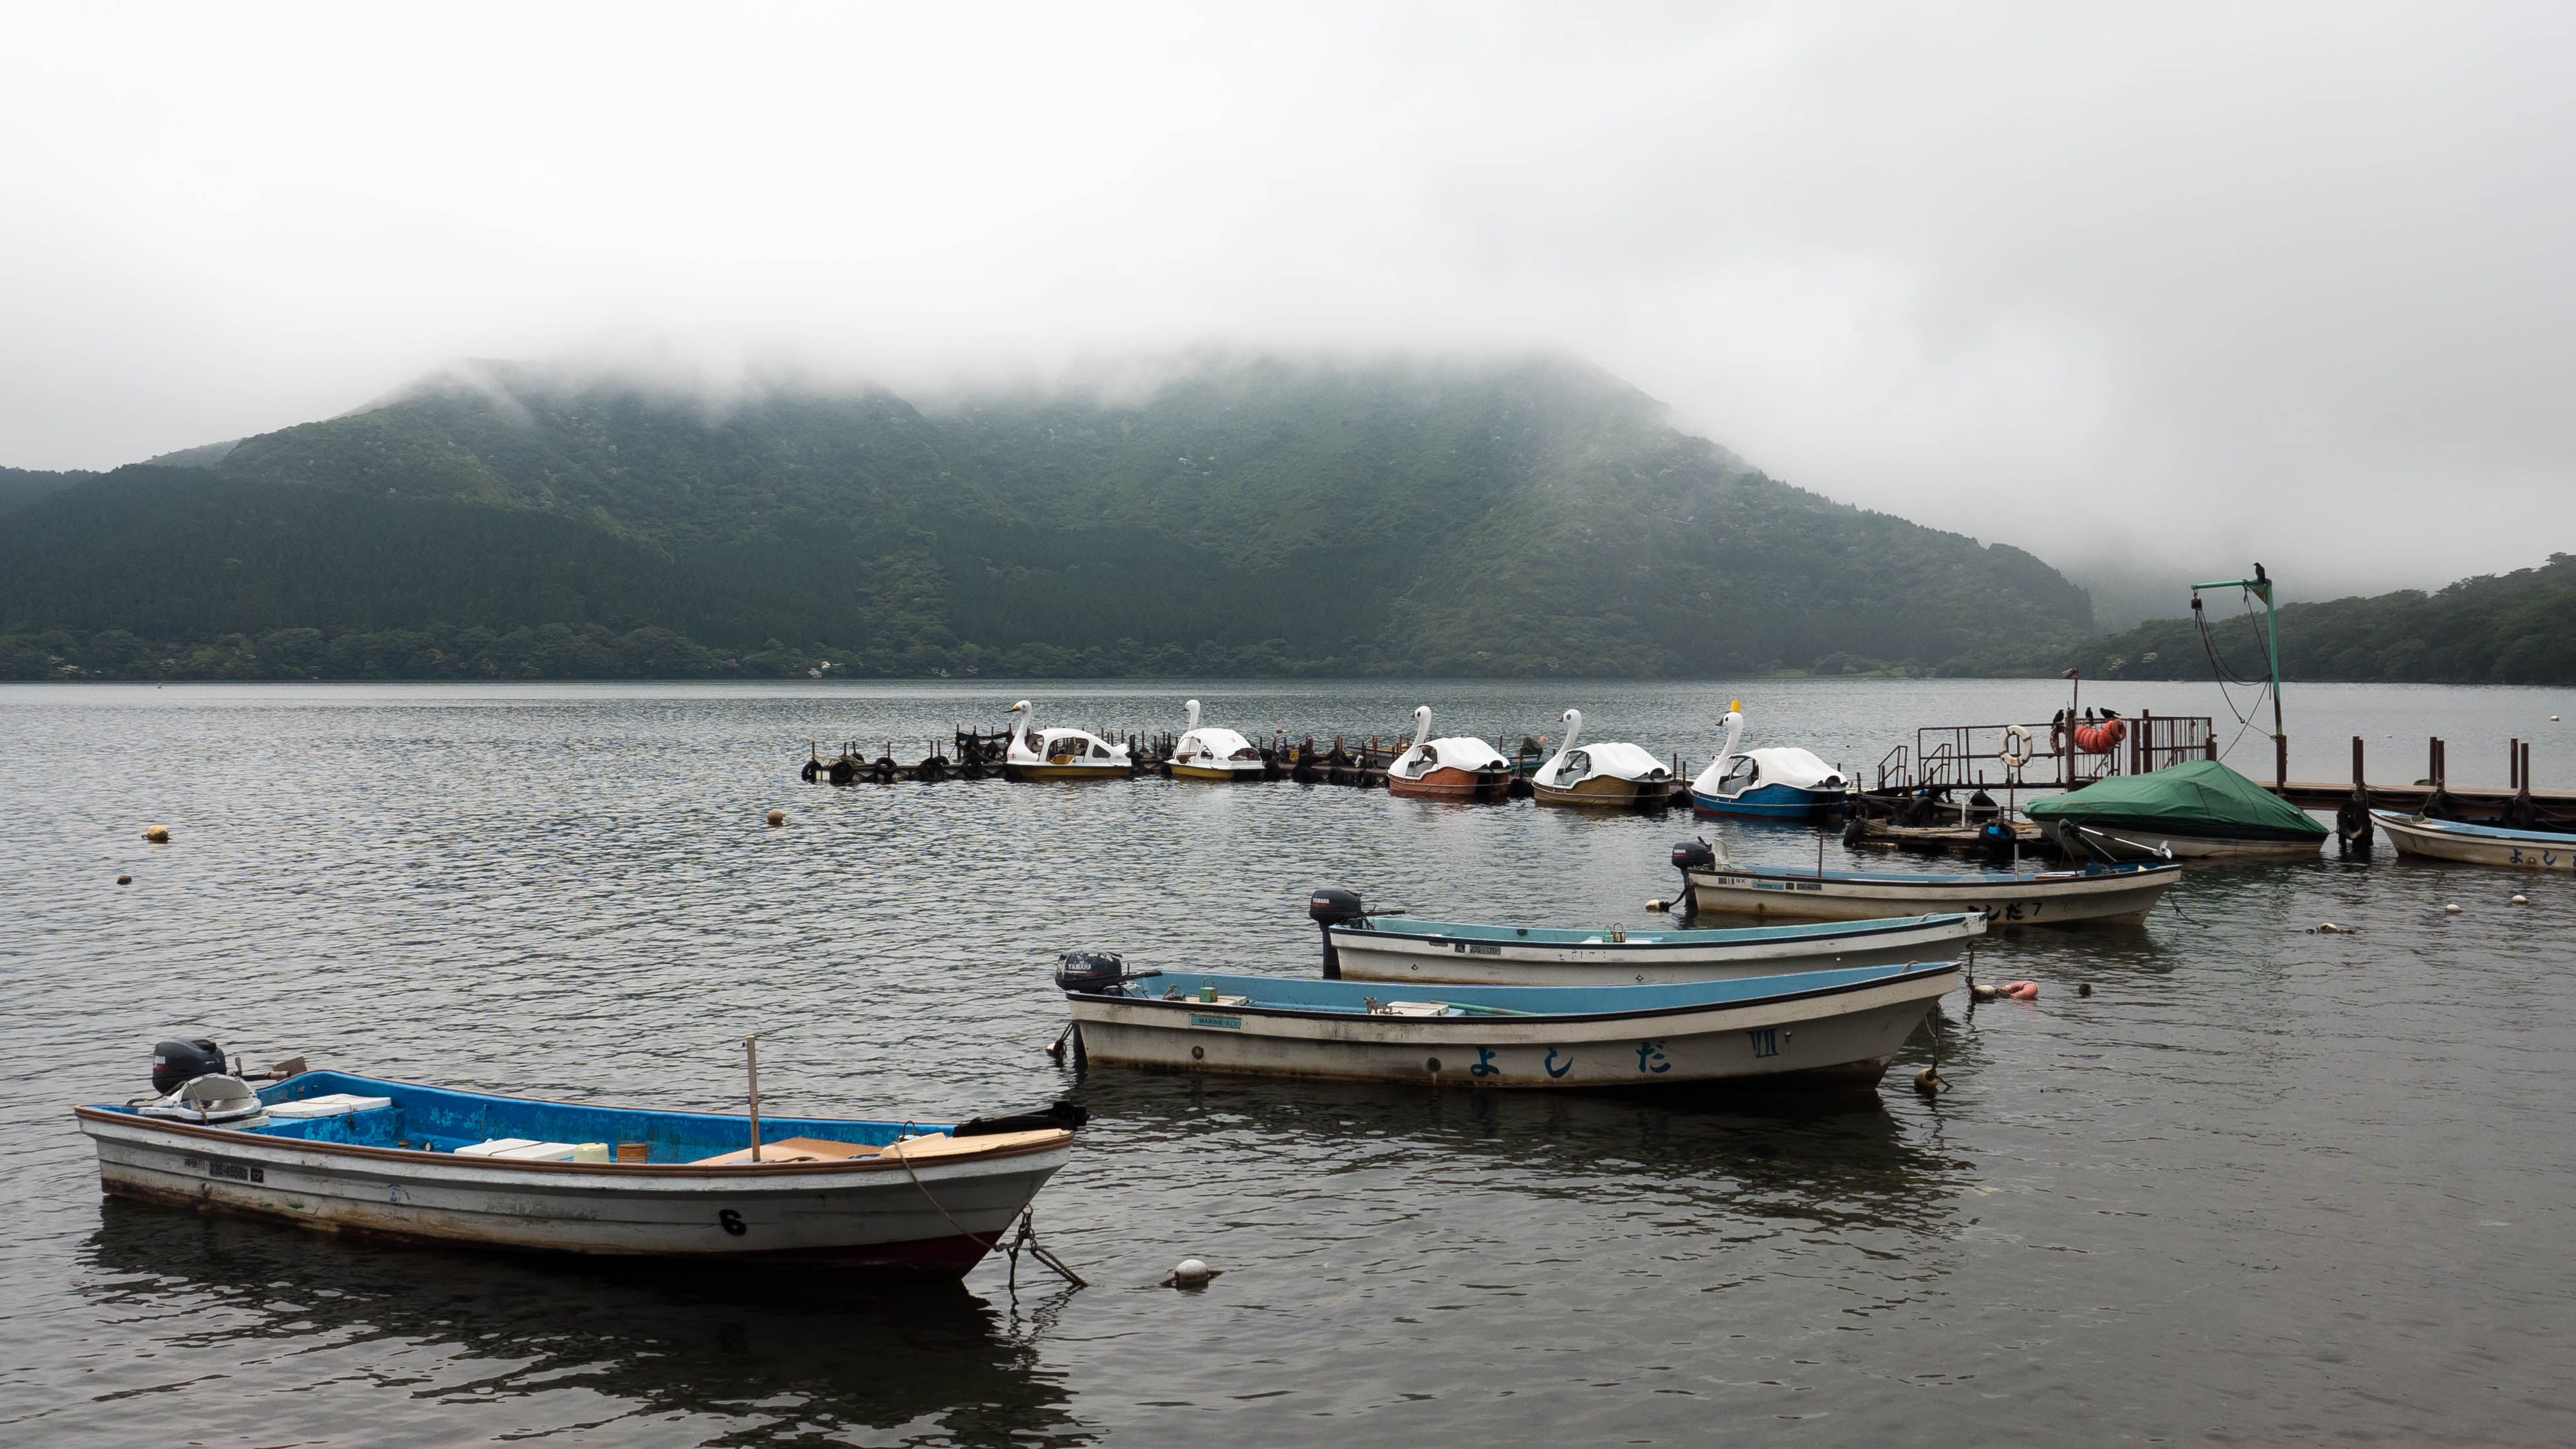
landscape, sea, water, boat, lake, river, vehicle, bay, japan, swan, 2014, clouds, boating, boats, lumix, panasonic, dmc, lx7, panasoniclumixdmclx7, kanagawaprefecture, ashigarashimodistrict, hakone, watercraft, loch, watercraft rowing